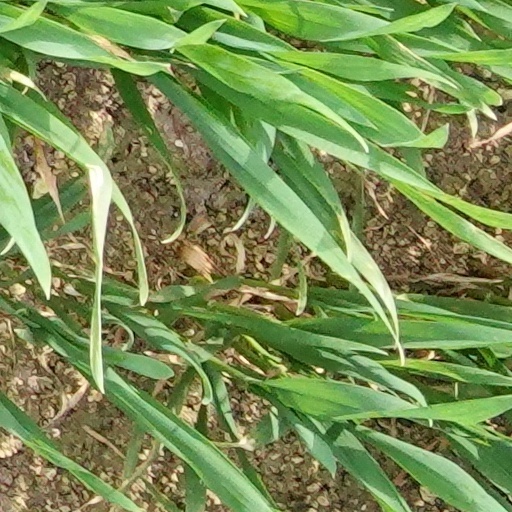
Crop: wheat